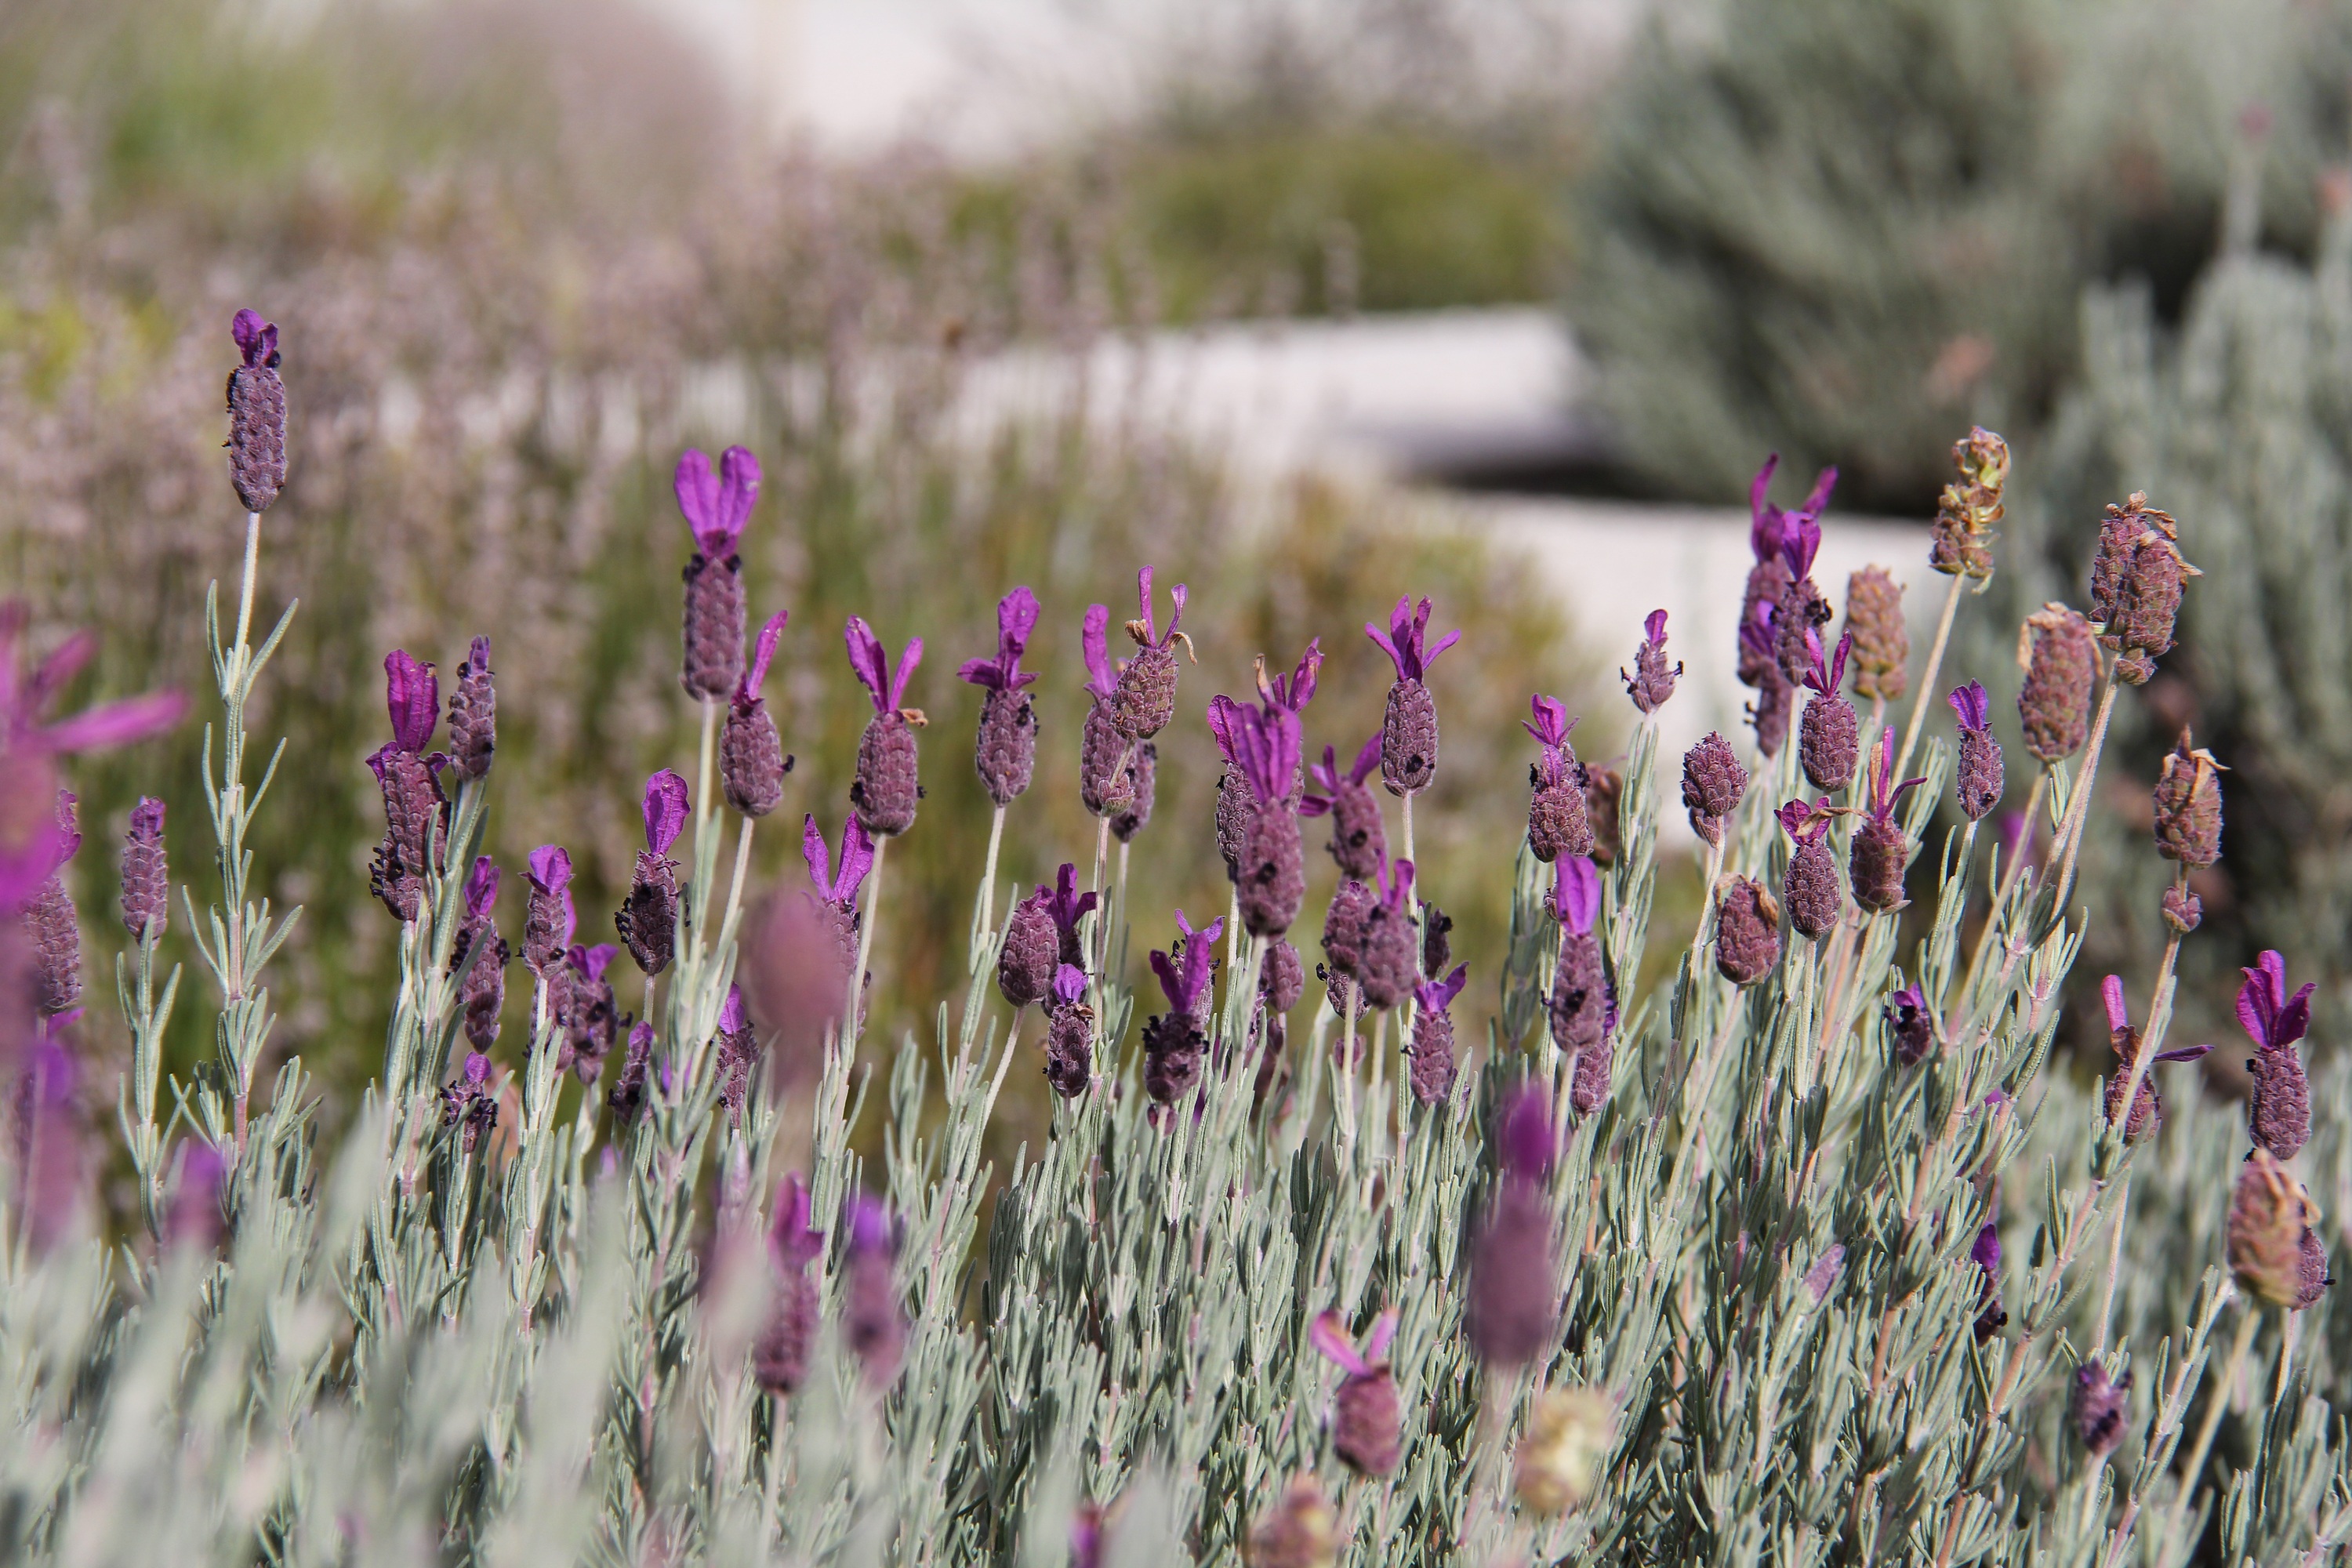
nature, grass, plant, field, farm, meadow, prairie, flower, purple, botany, flora, lavender, wildflower, enchanting, new zealand, beauty, beautiful, wanaka, flowering plant, wanaka lavender farm, grass family, land plant, english lavender, french lavender